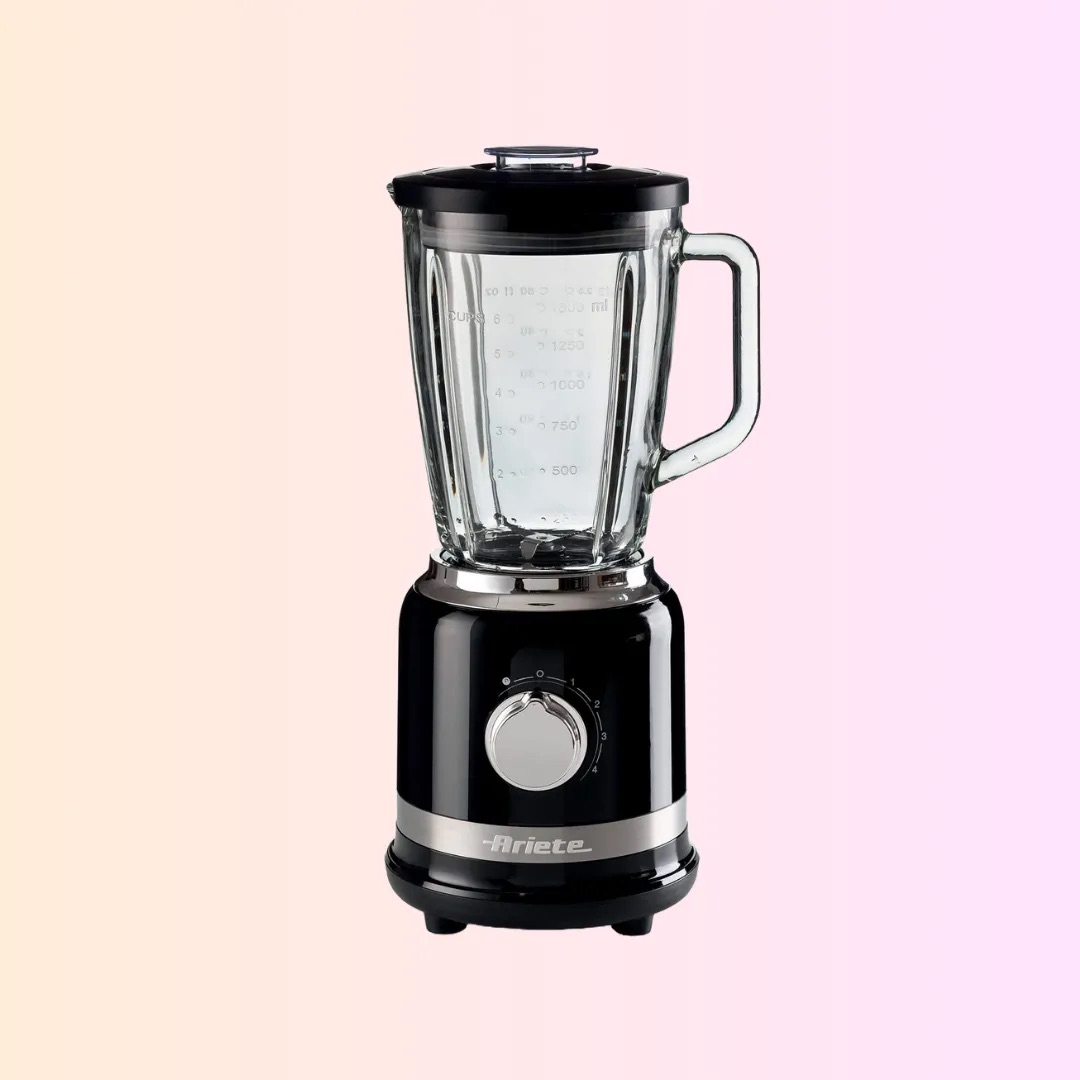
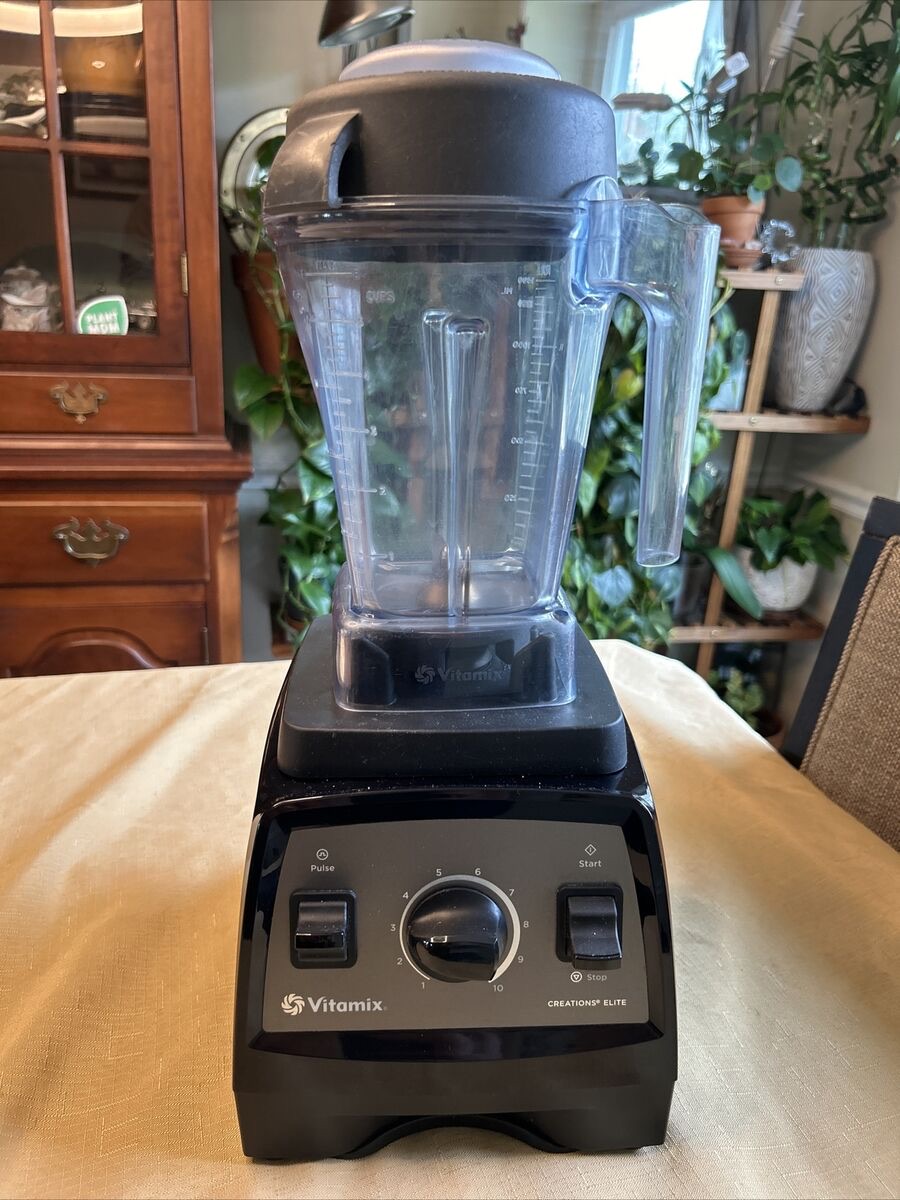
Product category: items_blender
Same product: no